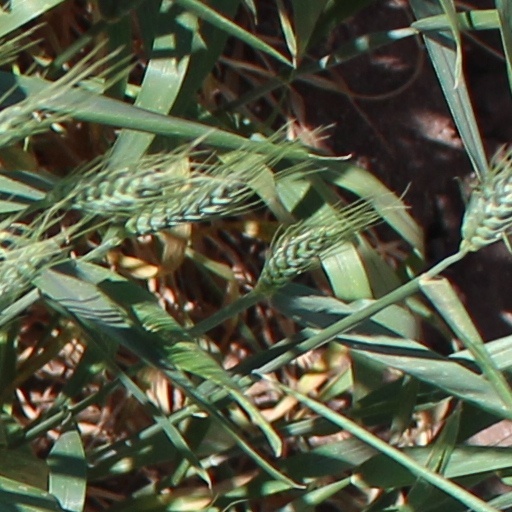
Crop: wheat